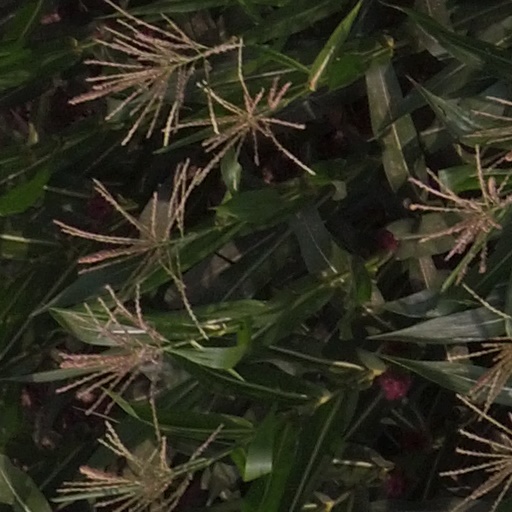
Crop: maize; corn